The Year of Happiness and Love

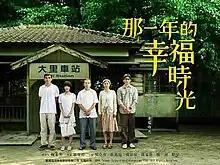
Promotional poster

The Year of Happiness and Love is a 2009 Taiwanese drama starring James Wen and Amber Kuo. It was produced by Sanlih E-Television.